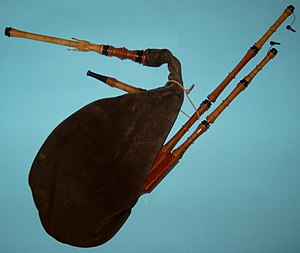
Sækkepibe
Moderne hümmelchen.
En sækkepibe er et musikinstrument, hvis oprindelse i tid og sted er omstridt.